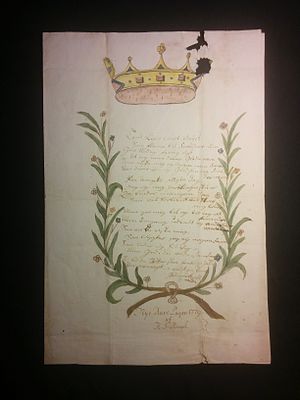
Nytår
Nytårsdigt på "Nye Aars Dagen" 1779 af H.S. Knoph
Knoph, Hans Schierven, og hustru: Nytårsdigt 1779 af sønnen H.S. Knoph. (1779-1779) 39: m.m. Billedet viser et nytårsdigt, hjemmetegnet og koloreret. Det var ikke ualmindeligt med denne type ""nytårskort"", man kunne også købe kort, man selv kunne kolorere og klistre vers ind i."
Nytår er markeringen af et nyt års komme og markeres i mange, specielt vestlige, kulturer ved overgangen fra d. 31. december til d. 1. januar i den gregorianske kalender. Andre kulturer fører dog andre kalendere og her kan nytåret falde så sent som i april.